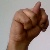
The image shows a hand gesture representing the letter 'N' in Indian Sign Language.